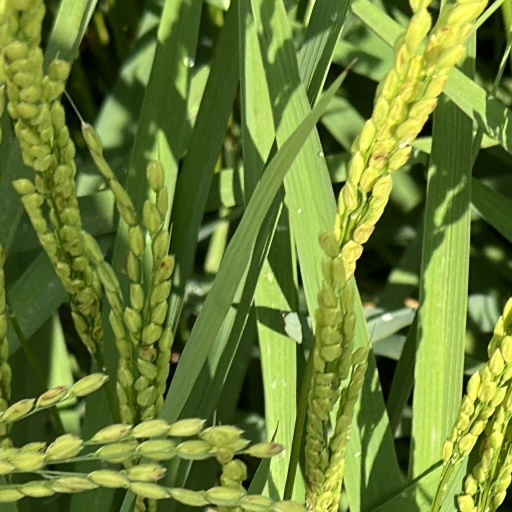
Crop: rice